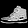
Label: Sneaker